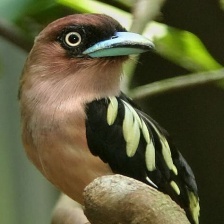
Species: BANDED BROADBILL
Scientific name: EURYLAIMUS JAVANICUS